Valerie Sutton

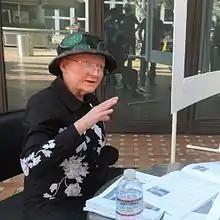
Valerie Sutton explaining the American Sign Language Wikipedia during NA Wiki Conference 2016

Valerie Sutton was part of the ASL Wikipedia presentation at the North American Wiki Conference in 2016. The presentation "Writing the American Sign Language Wikipedia on Incubator" involved 3 Deaf editors, Valerie Sutton, and Stephen E Slevinski Jr, along with two interpreters.